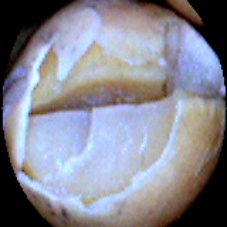
Label: Broken